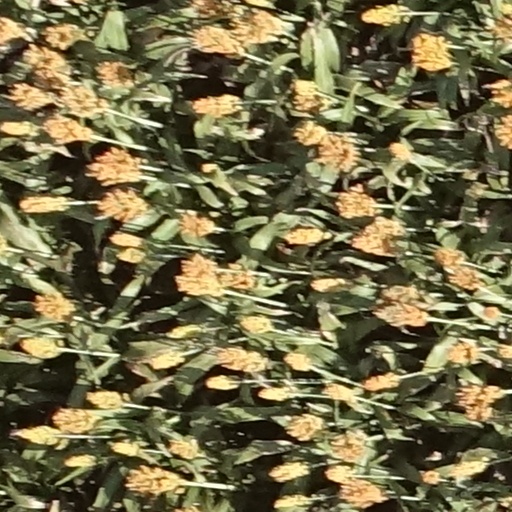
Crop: sorghum